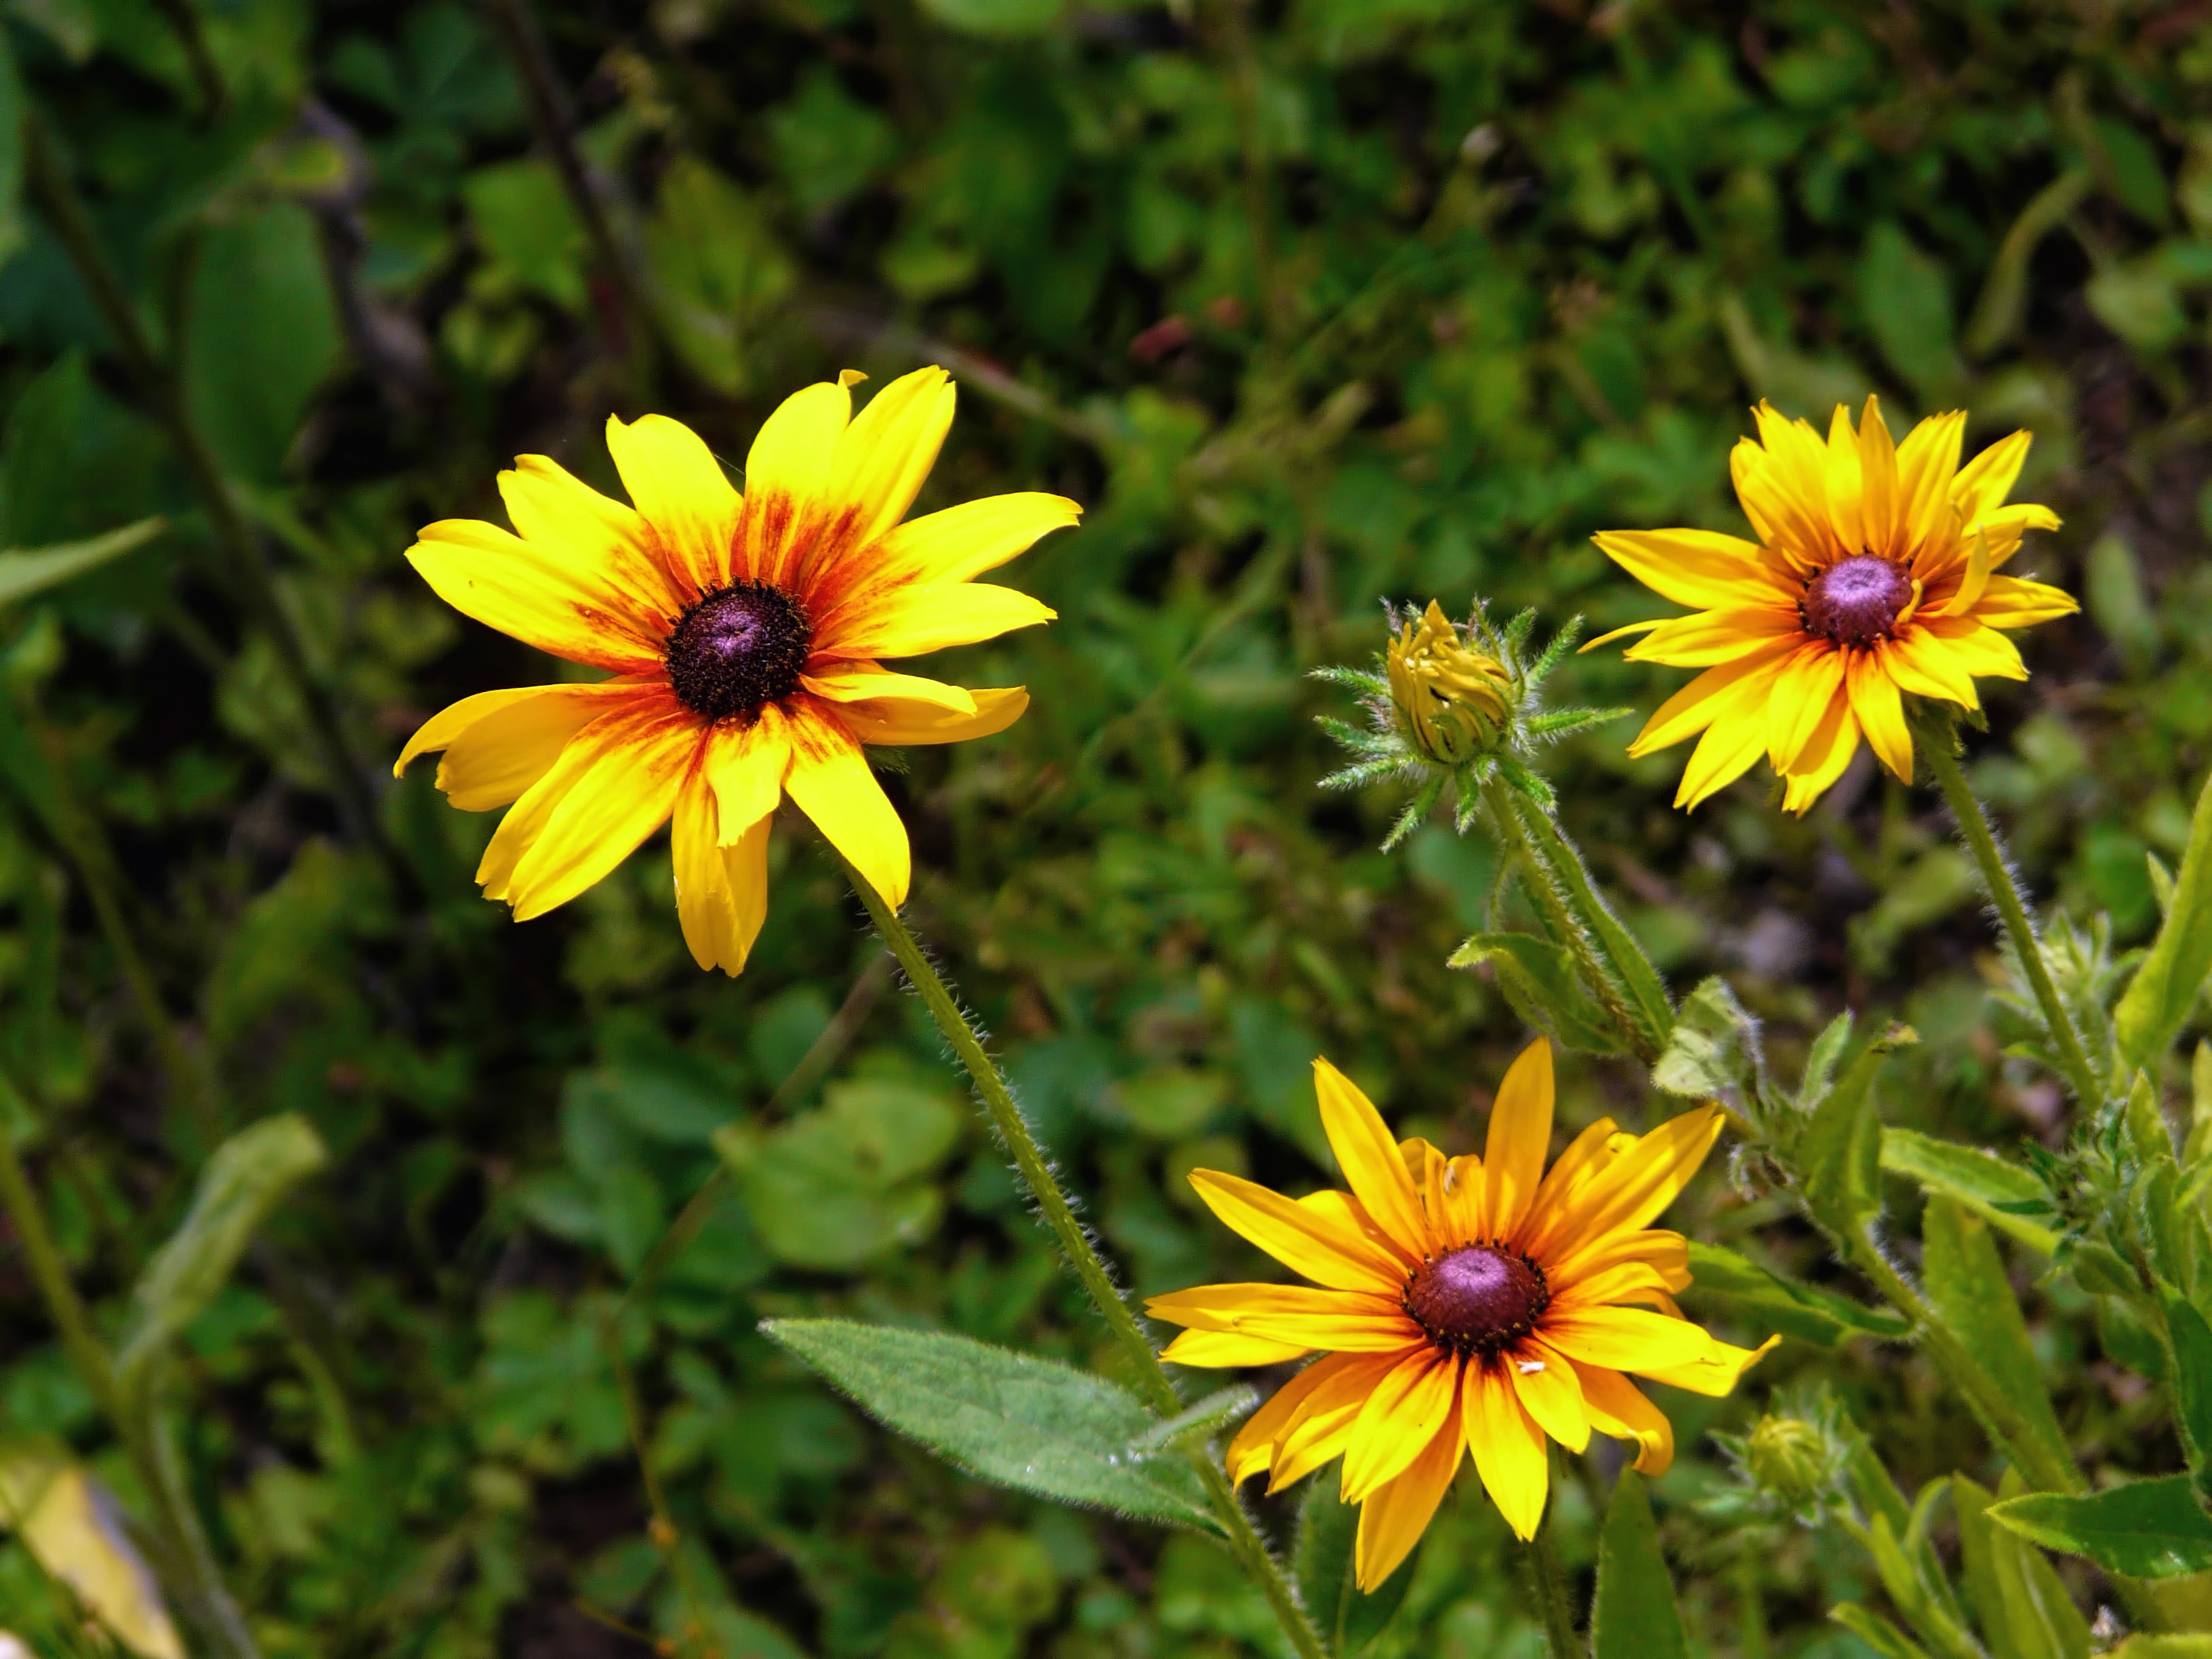
nature, blossom, plant, field, meadow, prairie, flower, petal, floral, spring, herb, botany, yellow, flora, wildflower, seasonal, springtime, nectar, macro photography, flowering plant, daisy family, black eyed susan, annual plant, land plant